Stydd Brook

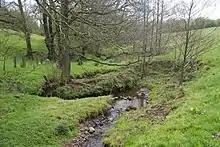
Stydd Brook near Cox Farm

Rising on Gannow Fell, south west of the Forest of Bowland, the river flows southward, meeting the River Ribble at Ribchester.